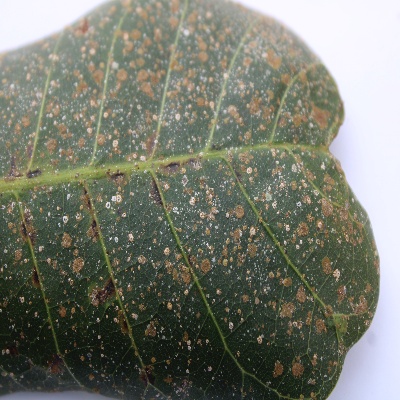
Crop: Cashew
Condition: red rust